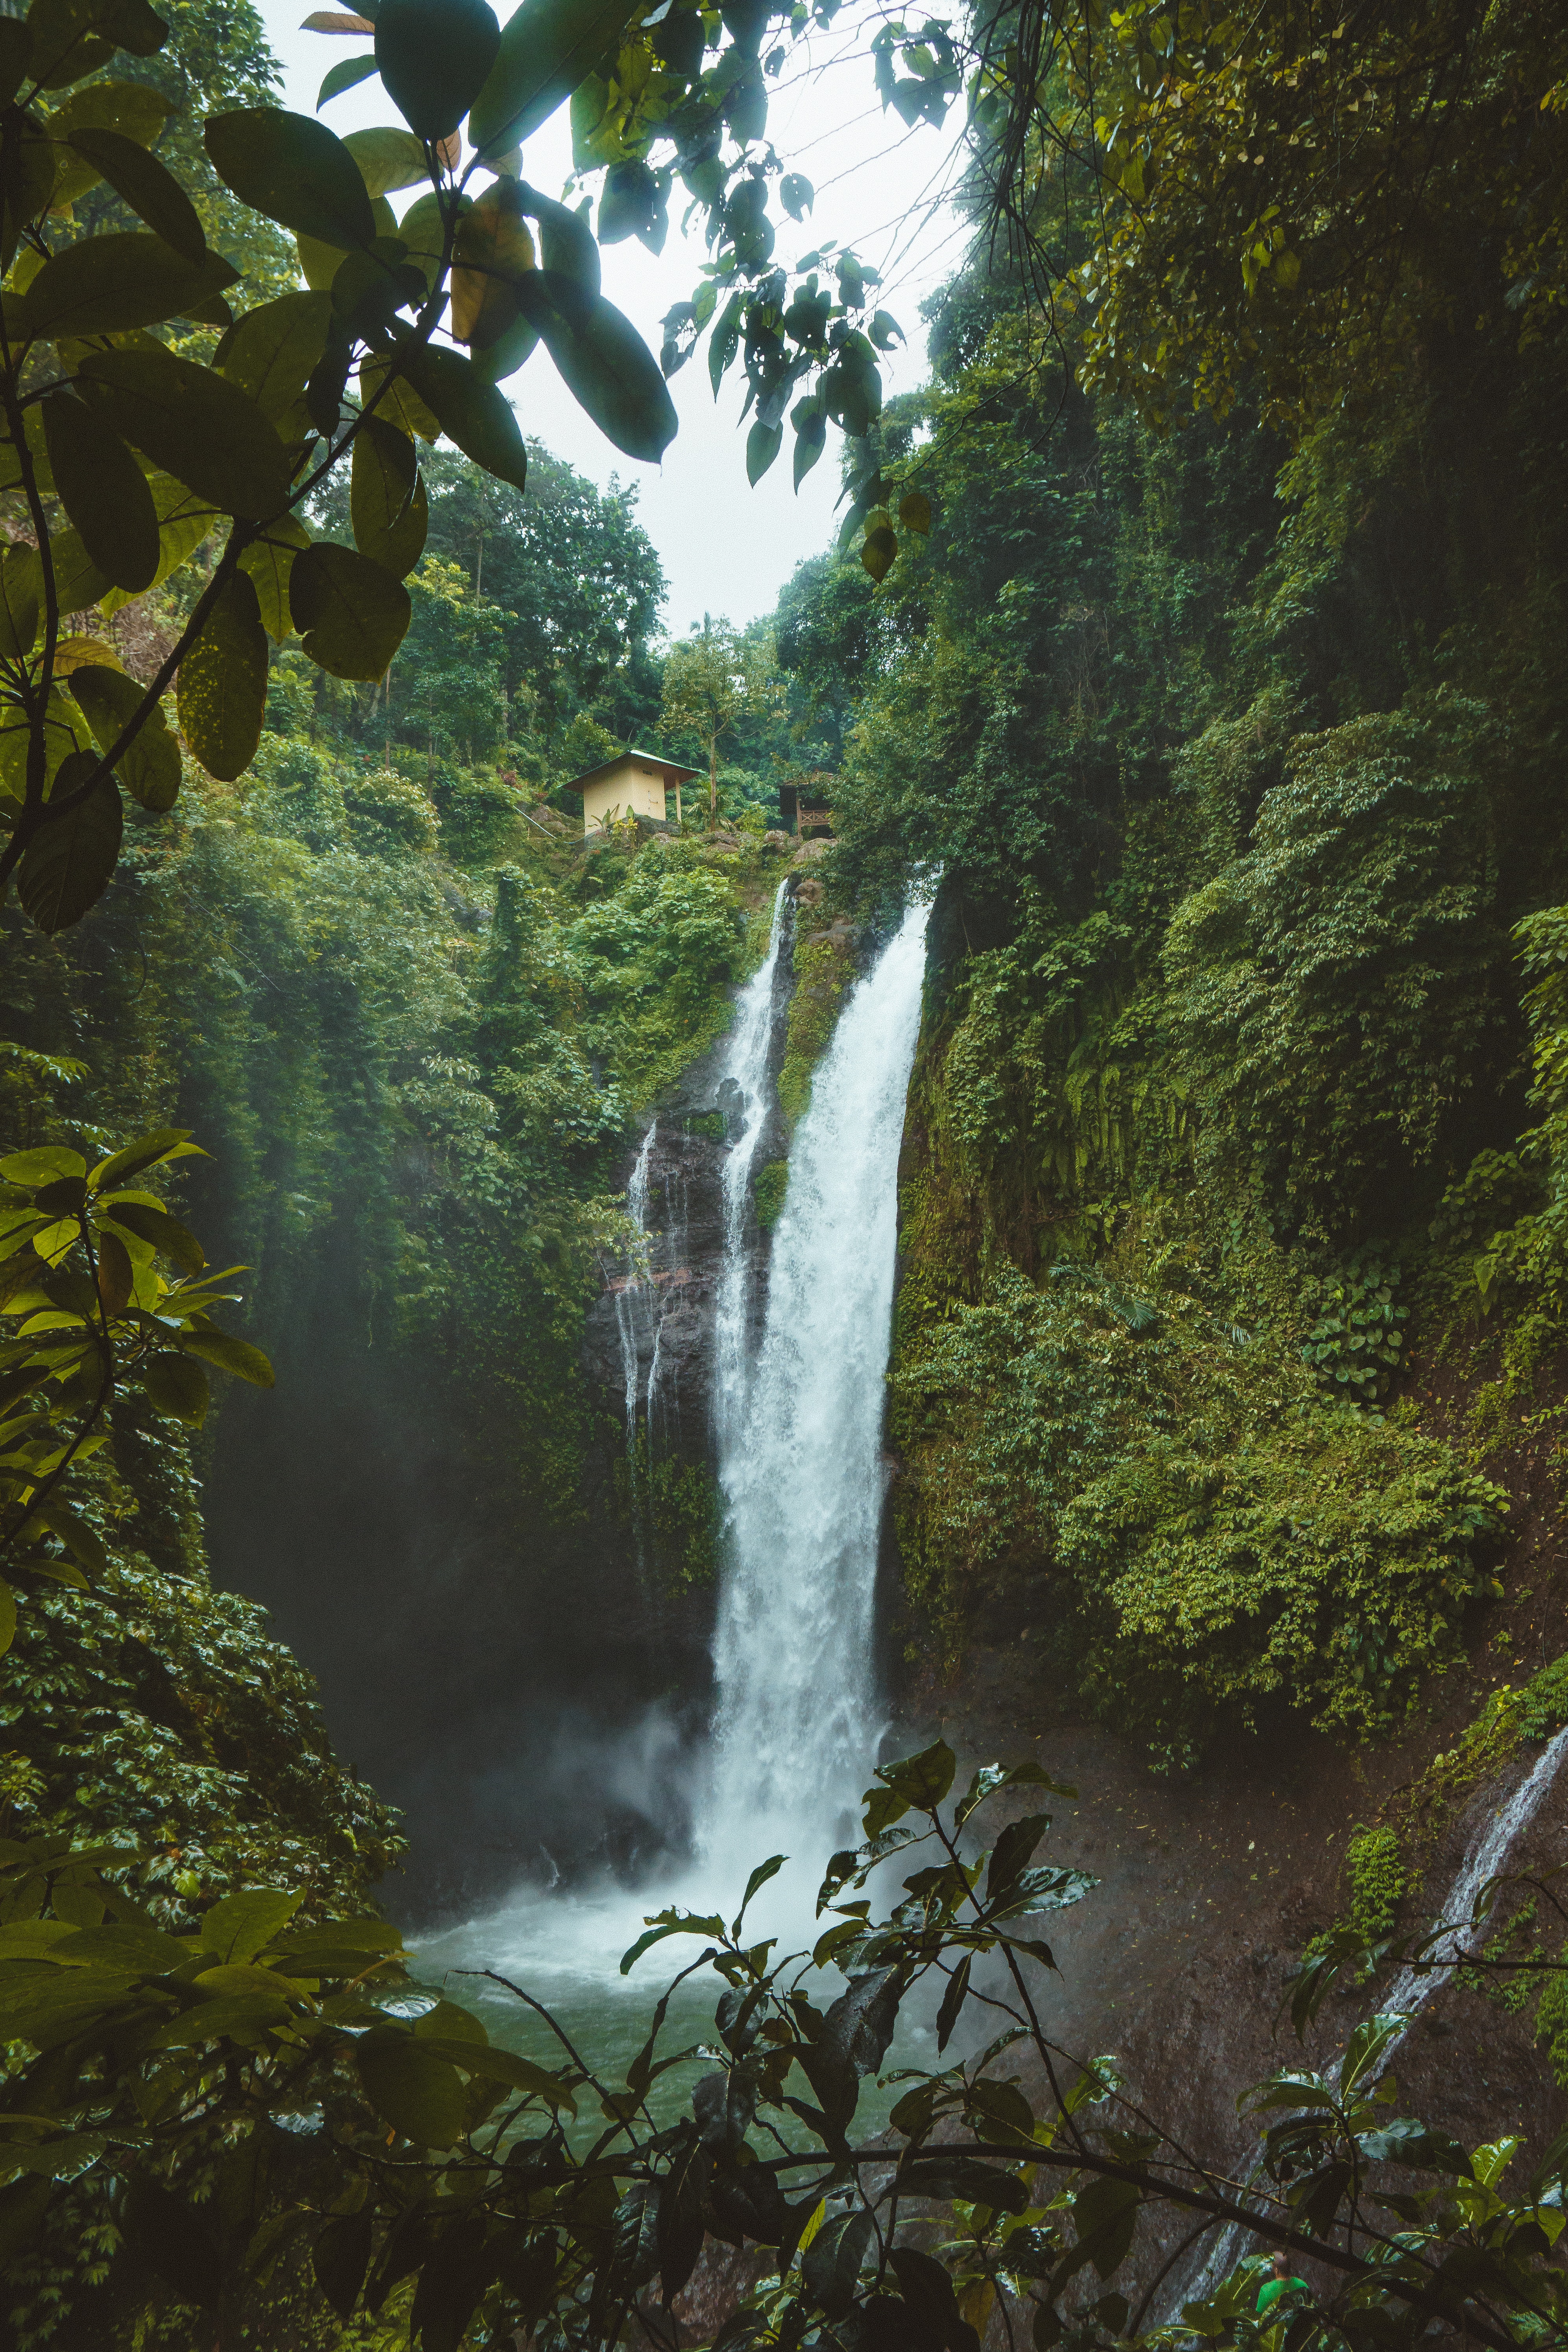
waterfall, body of water, water resources, vegetation, nature, nature reserve, water, natural landscape, green, watercourse, natural environment, rainforest, jungle, tree, valdivian temperate rain forest, forest, biome, old growth forest, wilderness, leaf, state park, chute, tropical and subtropical coniferous forests, water feature, botany, ecoregion, national park, sunlight, hill station, stream, plant, river, temperate broadleaf and mixed forest, branch, ravine, landscape, rock, formation, vacation, moss, riparian forest, tropics, creek, vascular plant, spring, wasserfall